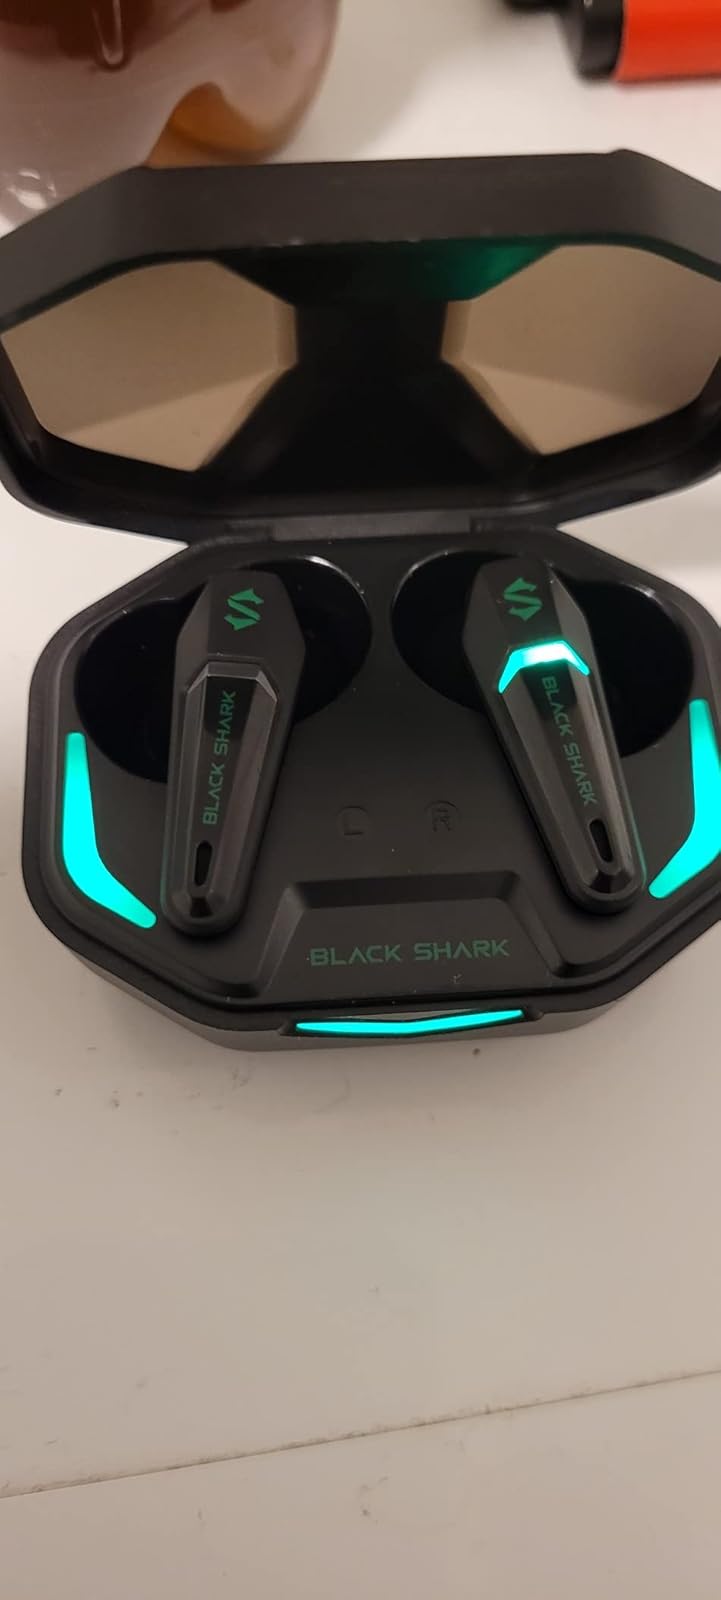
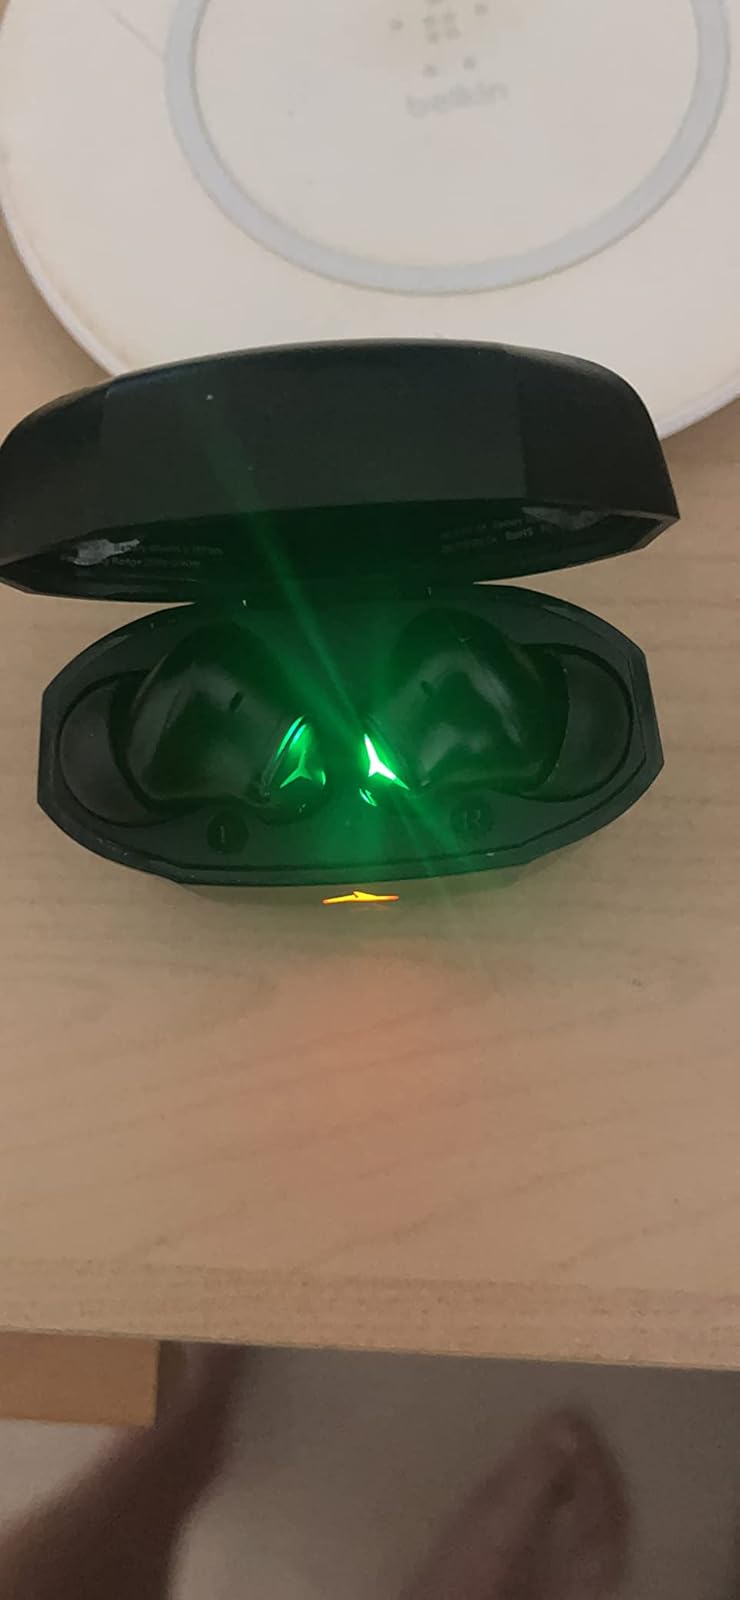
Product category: earbuds
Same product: no